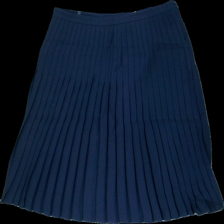
View: front
Type: Skirt
Category: Ladies
Brand: Missing
Colors: Blue
Material: 62% polyester, 38% wool
Cut: Regular
Size: 46
Season: All
Stains: Minor
Price range: 50-100
Recommended usage: Export